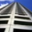
Label: skyscraper